Describe the emotion expressed in this image:  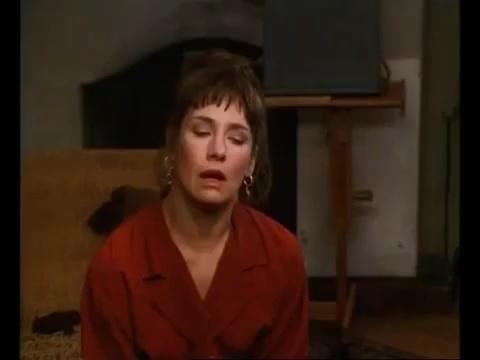
This person displays Suffering, valence and arousal with low intensity.